Billy Byrd

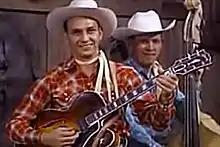
Byrd performing with Ernest Tubb's band in the 1950s (still frame from film clip)

William Lewis Byrd (17 February 1920 – 7 August 2001) was an American country lead guitarist (with some jazz leanings) and studio musician who performed with Ernest Tubb, the Oak Ridge Quartet, Tex Ritter, George Hamilton IV, Jimmy Dickens and others. He helped to popularize the role of the electric lead guitarist in country music and, with fellow guitarist Hank Garland, was responsible for input into the design of the Gibson Byrdland guitar, named after parts of the names of both players.